USS Tingey (DD-539)

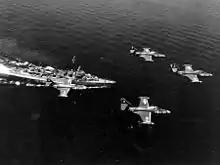
F9F-2Bs flying over "Tingey" off Korea, in 1951.

The outbreak of the Korean War led to "Tingey"'s recommissioning on 27 January 1951. After two months of operations out of San Diego, she was soon taking part in American efforts in the Korean War. Following a brief period at Pearl Harbor in May, "Tingey" steamed via